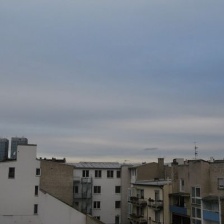
Cloud type: Altostratus